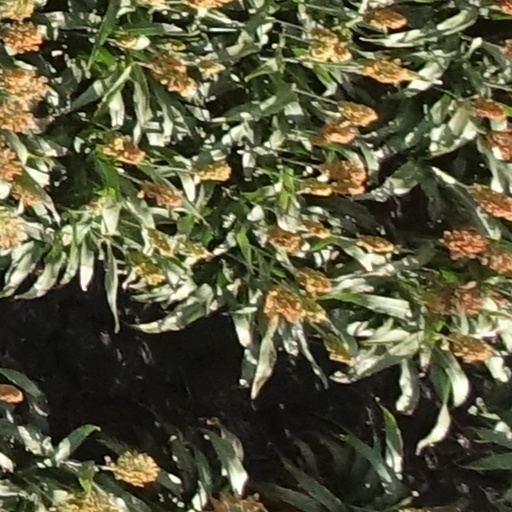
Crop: sorghum